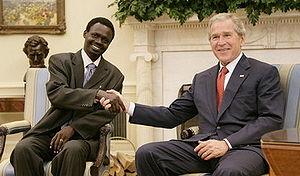
Minni Arko Minnawi est le dirigeant de l'une des factions de l'Armée de libération du Soudan.
L'Armée de libération du Soudan est à sa création le principal groupe rebelle du Darfour, bras armé du Mouvement de libération du Soudan. En 2006, le mouvement s'est divisé en deux factions : la faction d'Abdul Wahid al Nur, son fondateur, et la faction Minni Arkou Minaoui, son secrétaire général, selon des lignes ethniques et politiques.